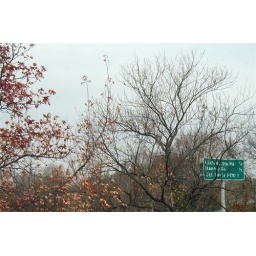
from a second story window in my house